Karaköy

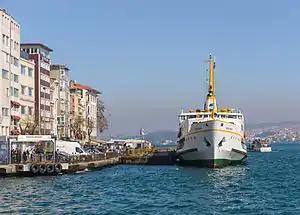
Ferries ashore Karaköy quay

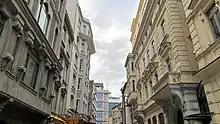
Streets of Karaköy

The Galata Bridge connects Karaköy with Eminönü and the historic parts of Istanbul; the T1 tram line crosses the bridge, linking Karaköy to Kabataş and Bağcılar. The Tünel funicular runs from Karaköy up to Tünel station at the start of İstiklal Caddesi.